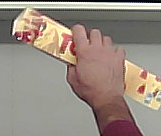
Product: toblerone_white